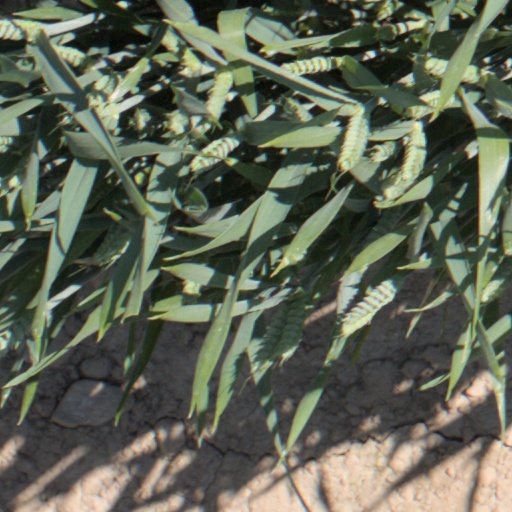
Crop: wheat